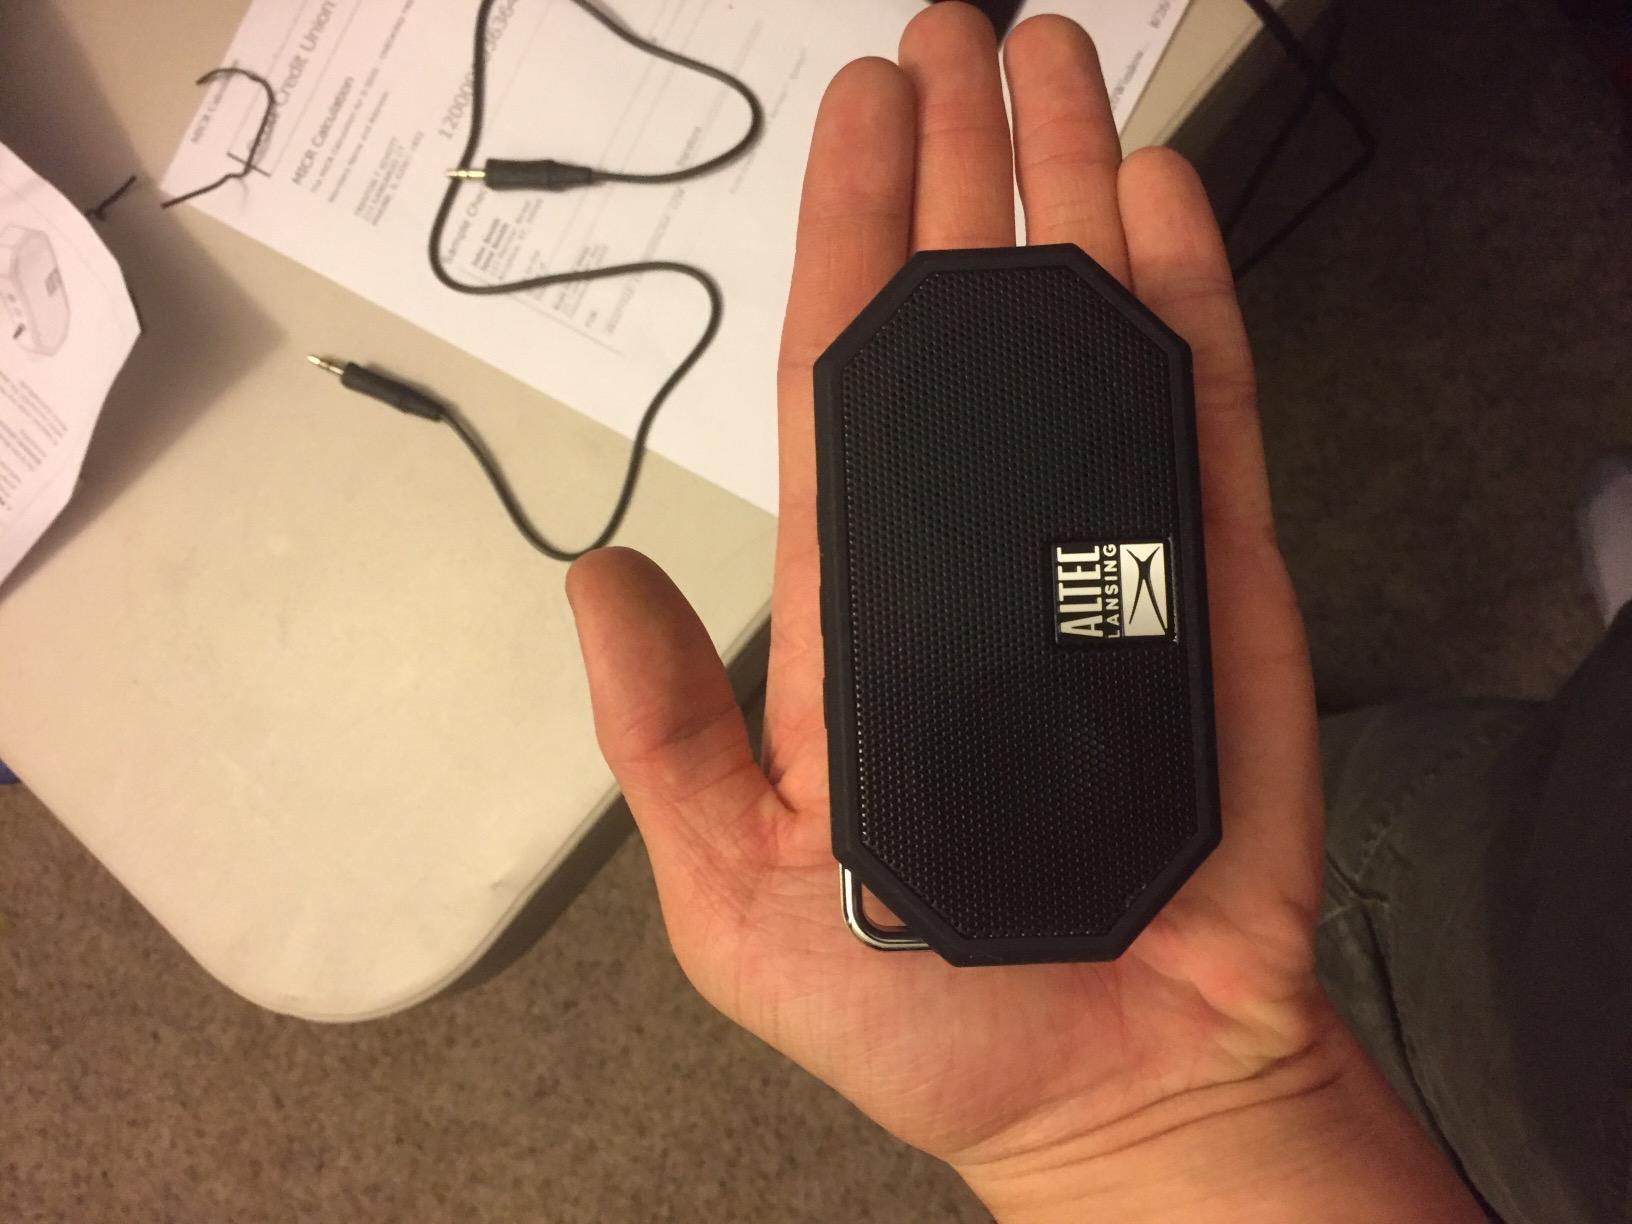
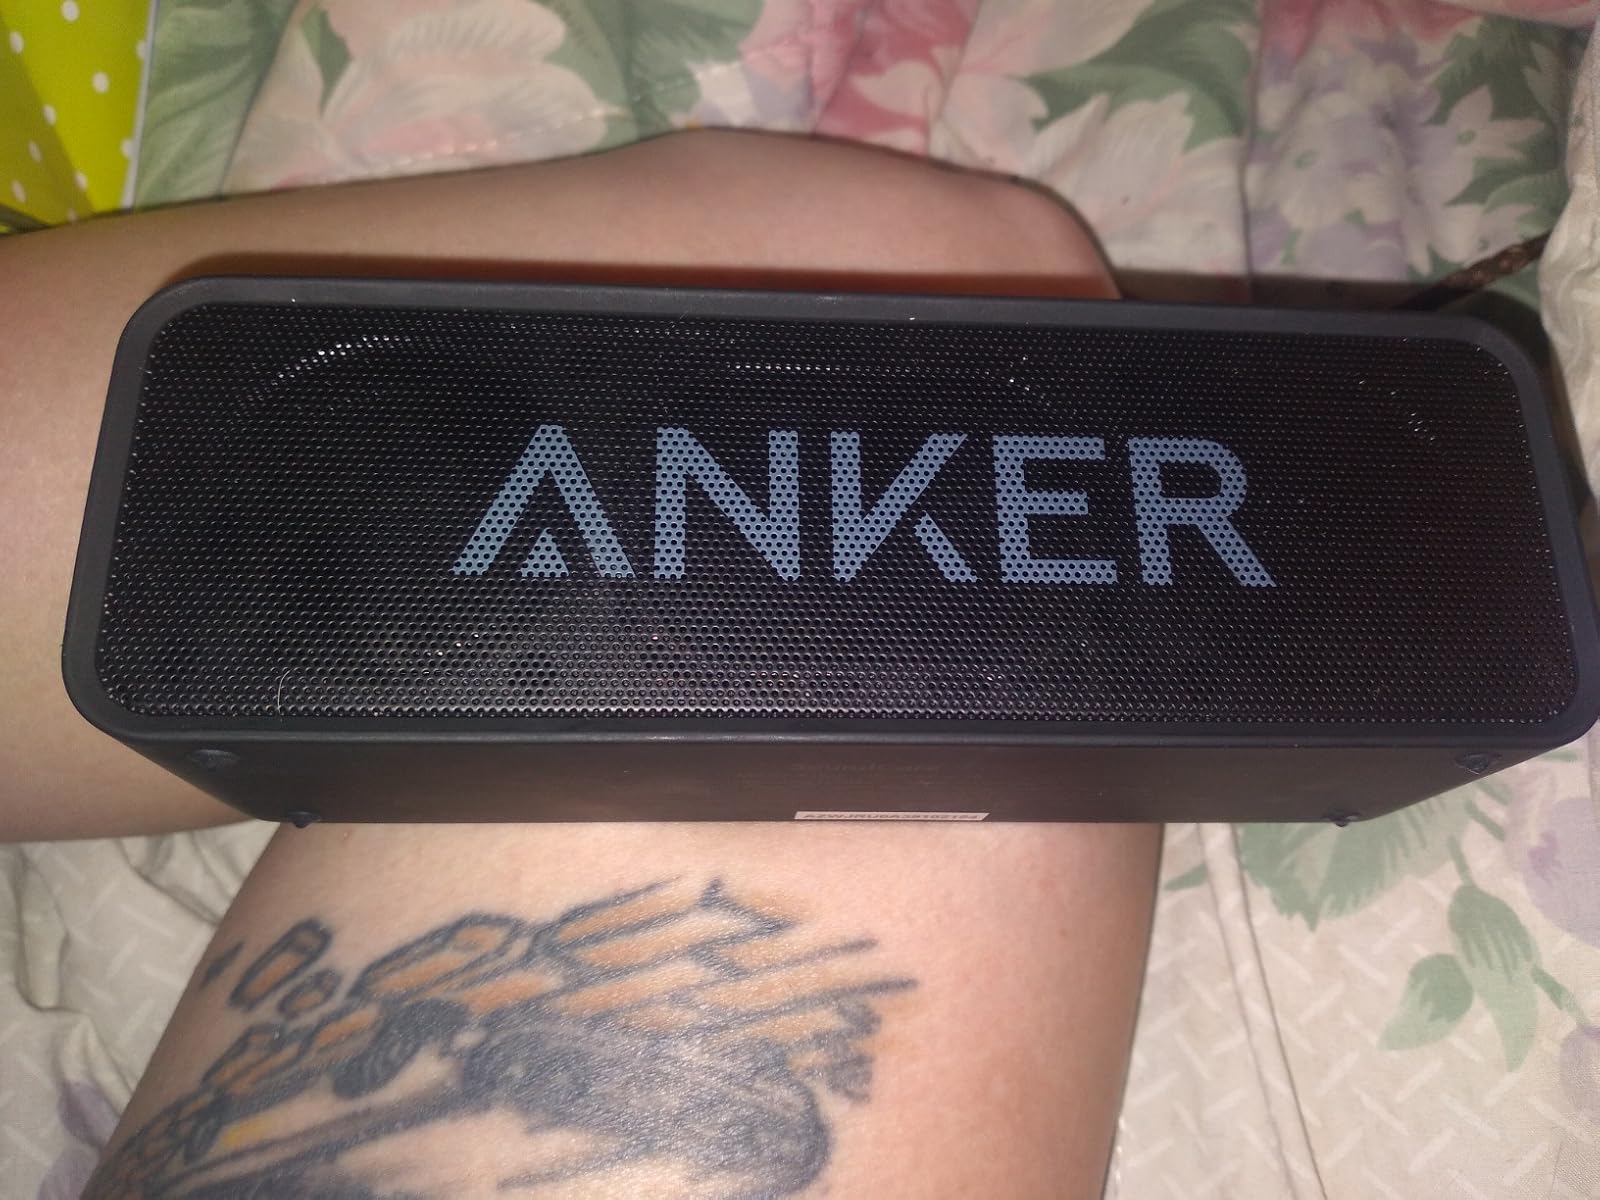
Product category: speaker
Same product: no